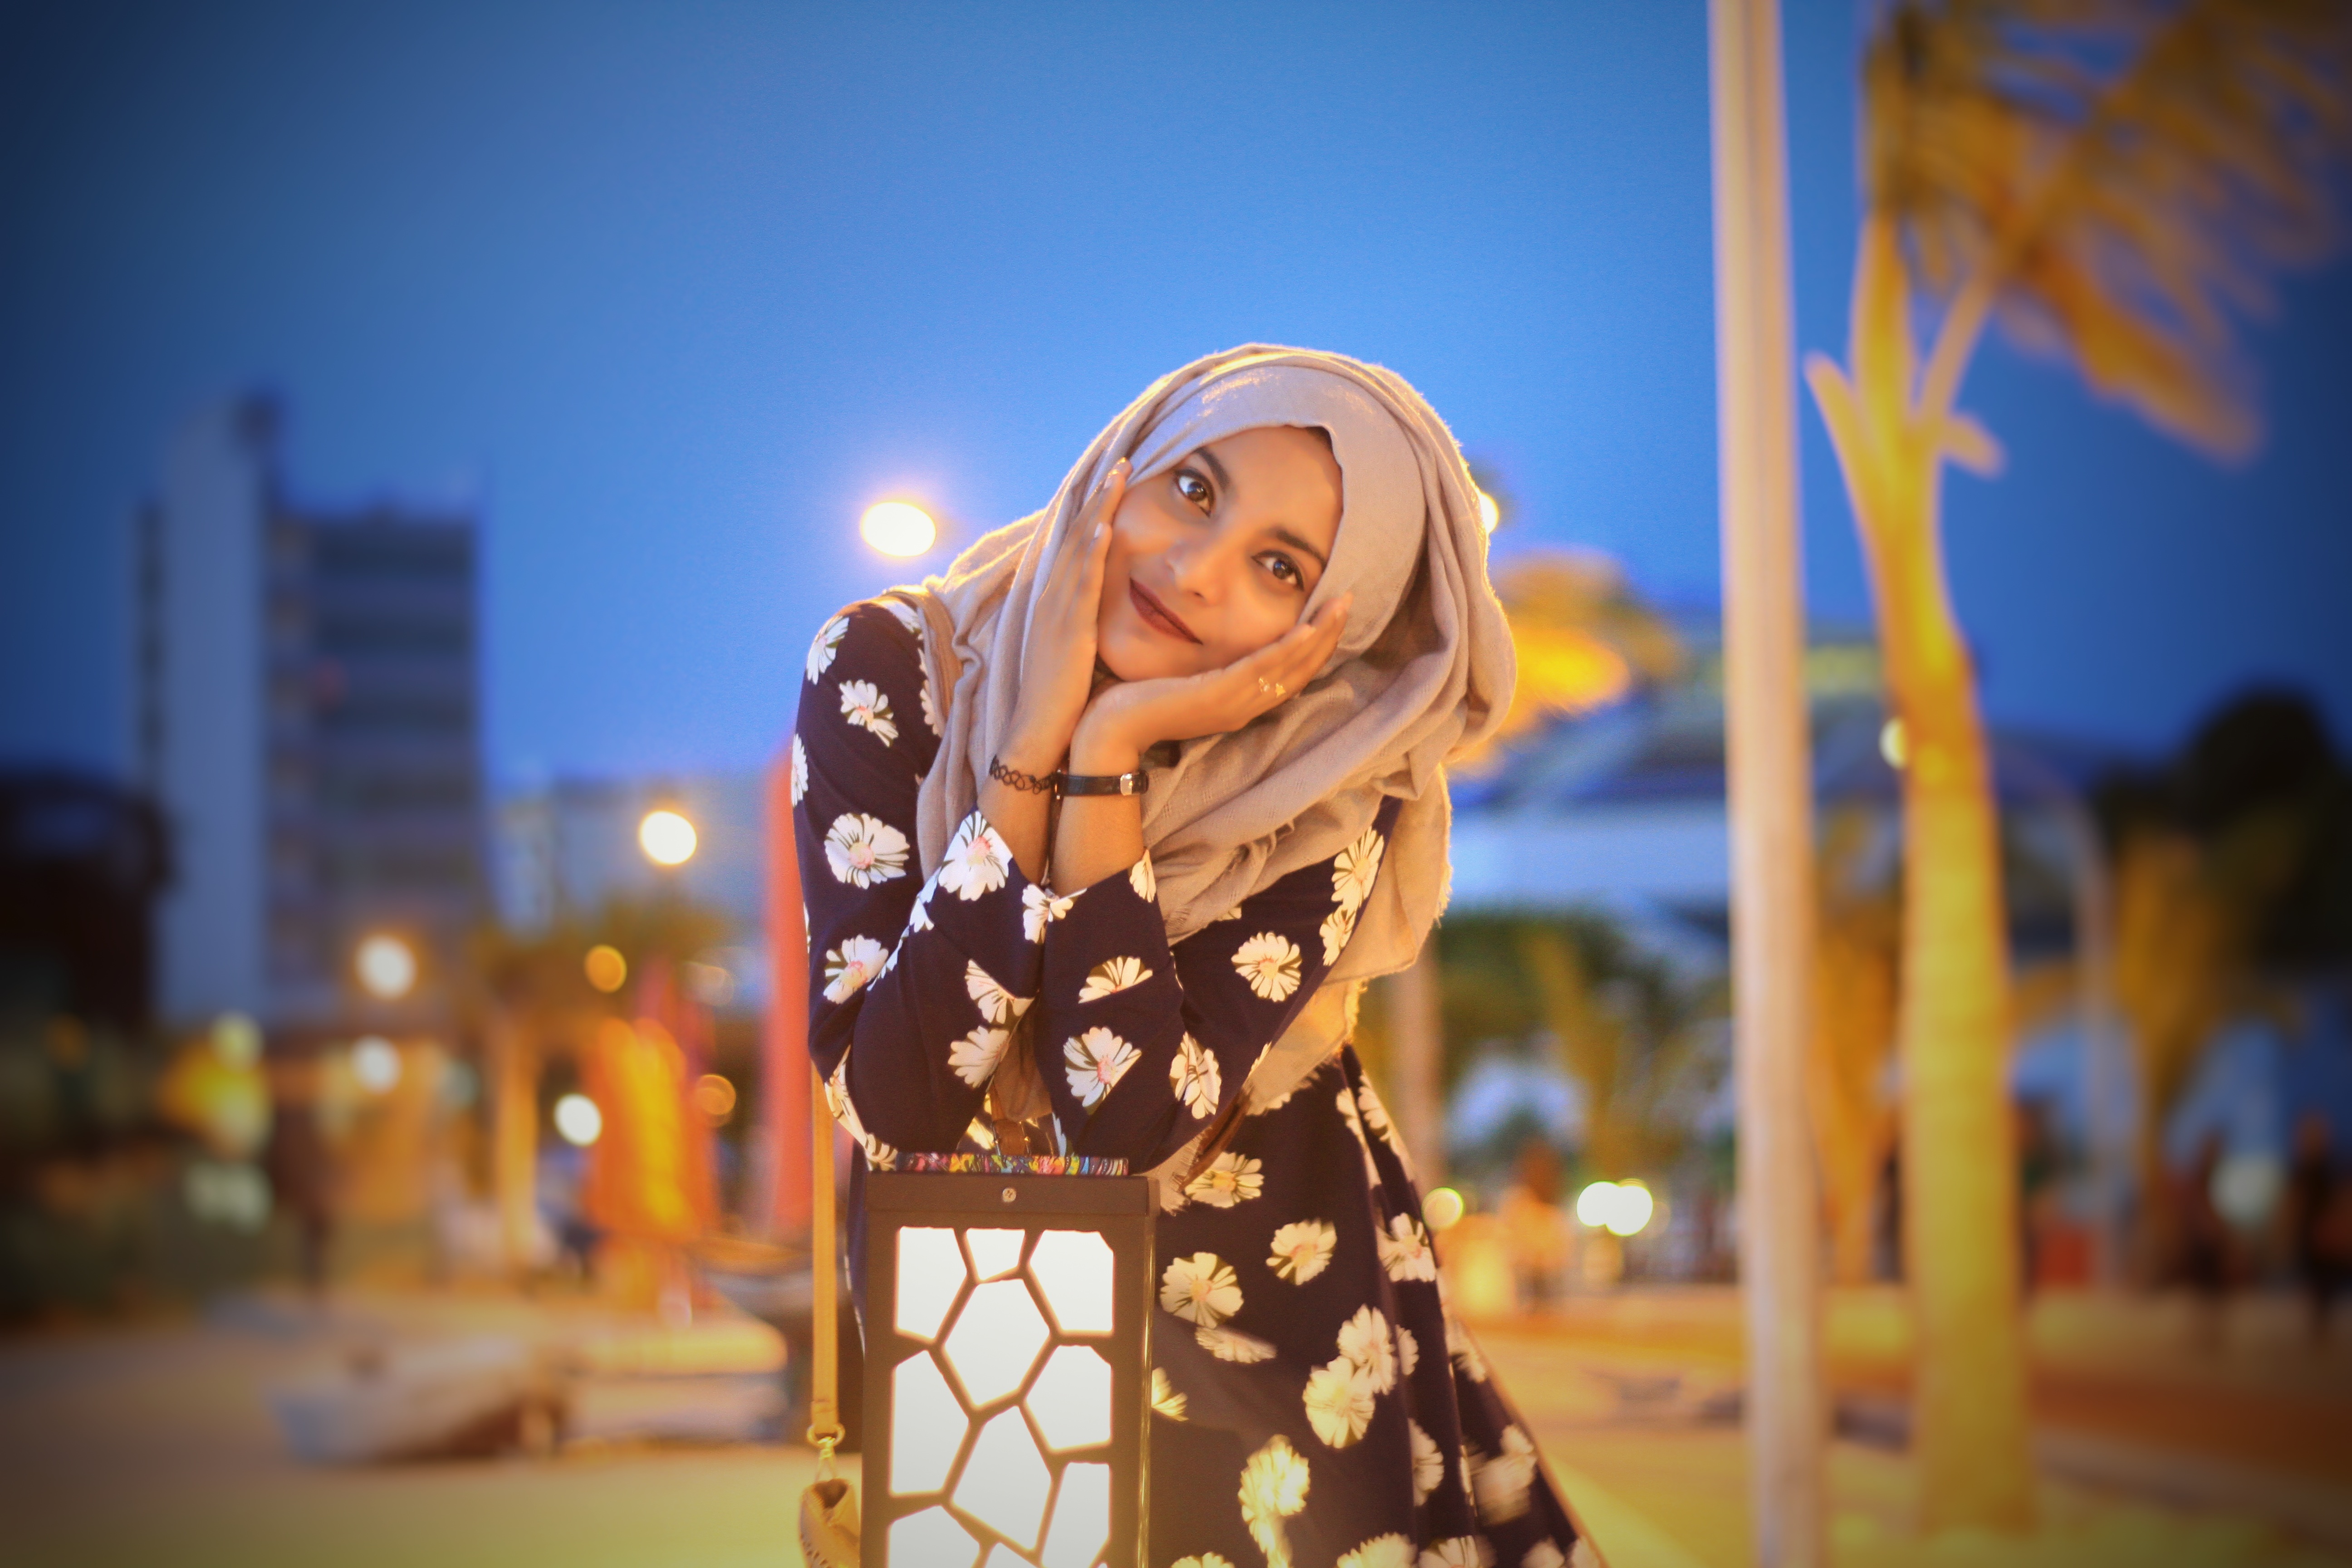
fashion, clothing, yellow, dress, beauty, costume